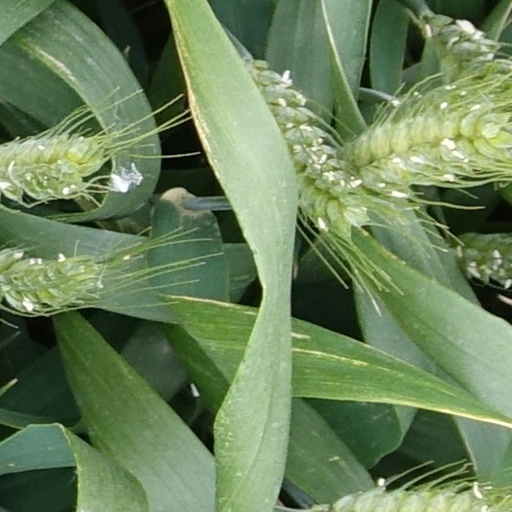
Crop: wheat